French art

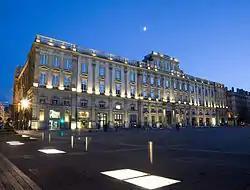
Musée des beaux-arts de Lyon

When Dada reached Paris, it was avidly embraced by a group of young artists and writers who were fascinated with the writings of Sigmund Freud, particularly by his notion of the unconscious mind. The provocative spirit of Dada became linked to the exploration of the unconscious mind through the use of automatic writing, chance operations, and, in some cases, altered states. The surrealists quickly turned to painting and sculpture. The shock of unexpected elements, the use of Frottage, collage, and decalcomania, the rendering of mysterious landscapes and dreamed images were to become the key techniques through the rest of the 1930s.